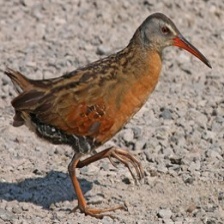
Species: SORA
Scientific name: PORZANA CAROLINA
ImageNet parent category: european_gallinule